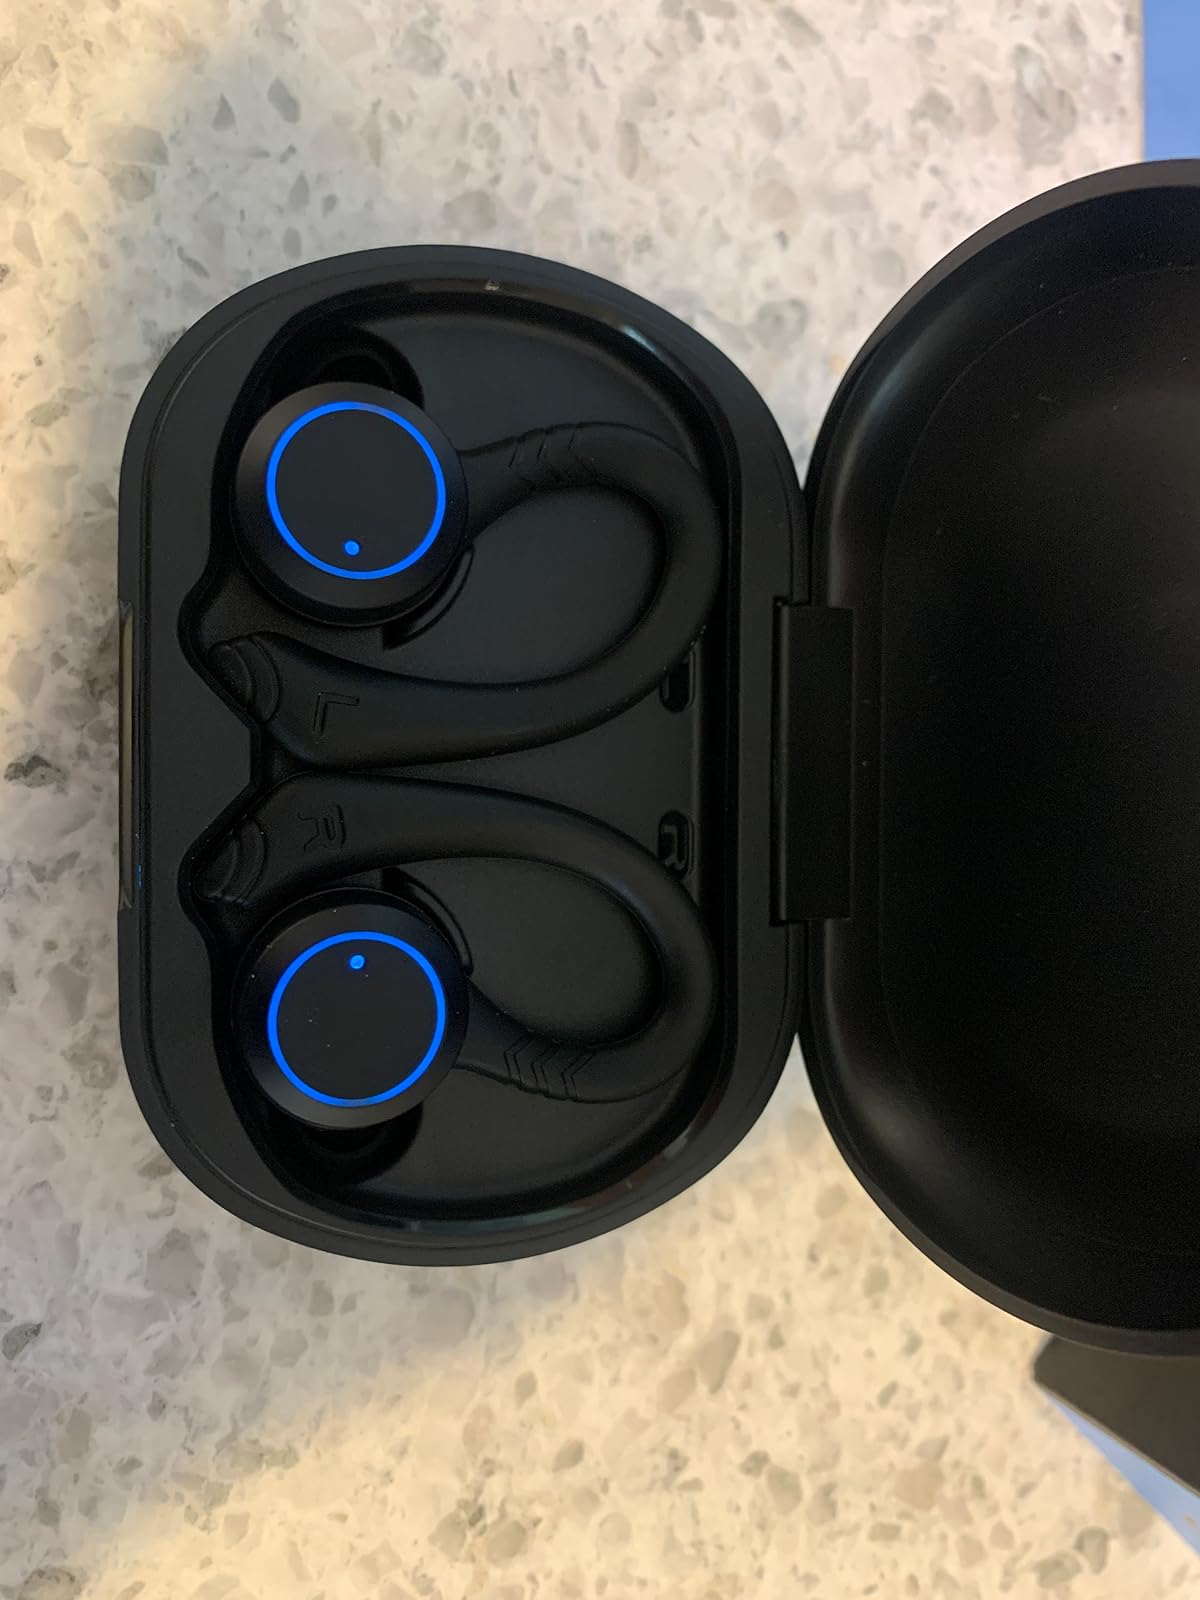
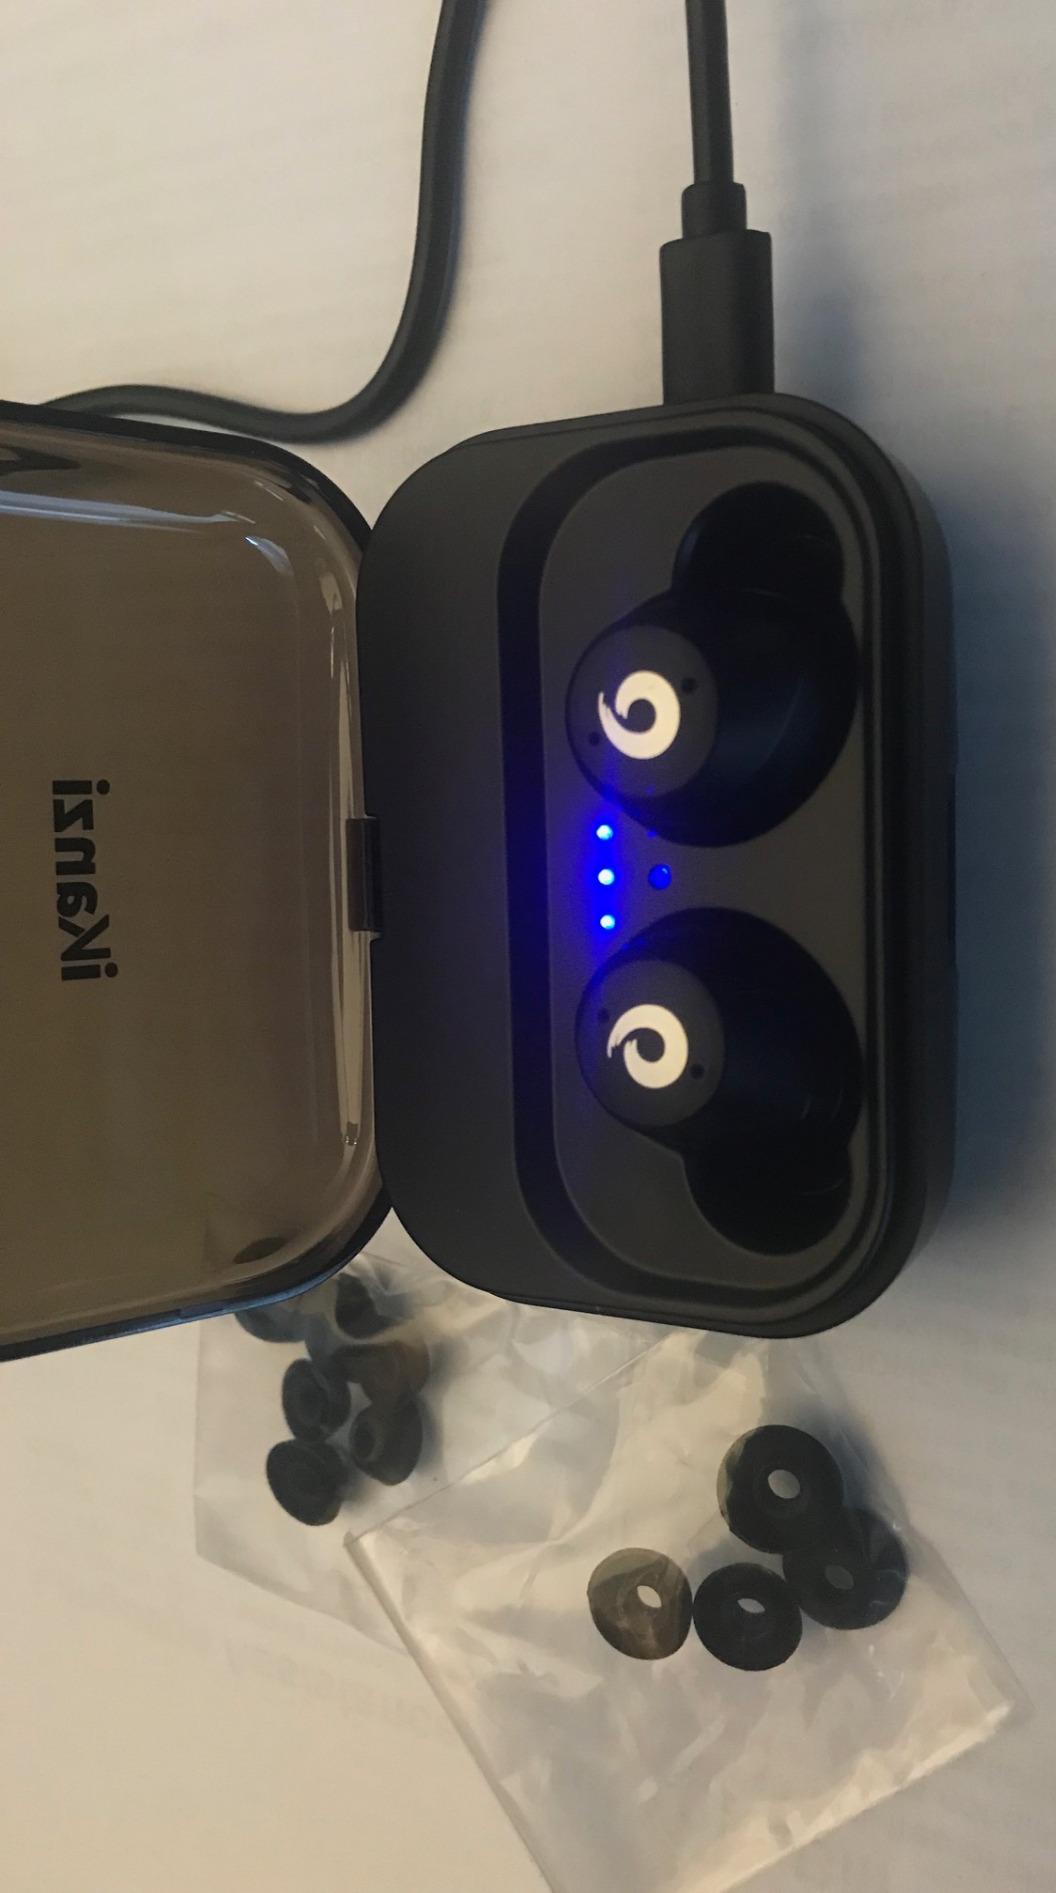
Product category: earbuds
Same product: no